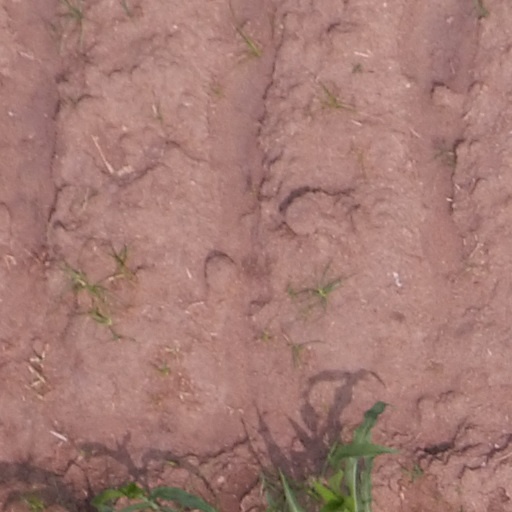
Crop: maize; corn